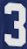
Number: 3